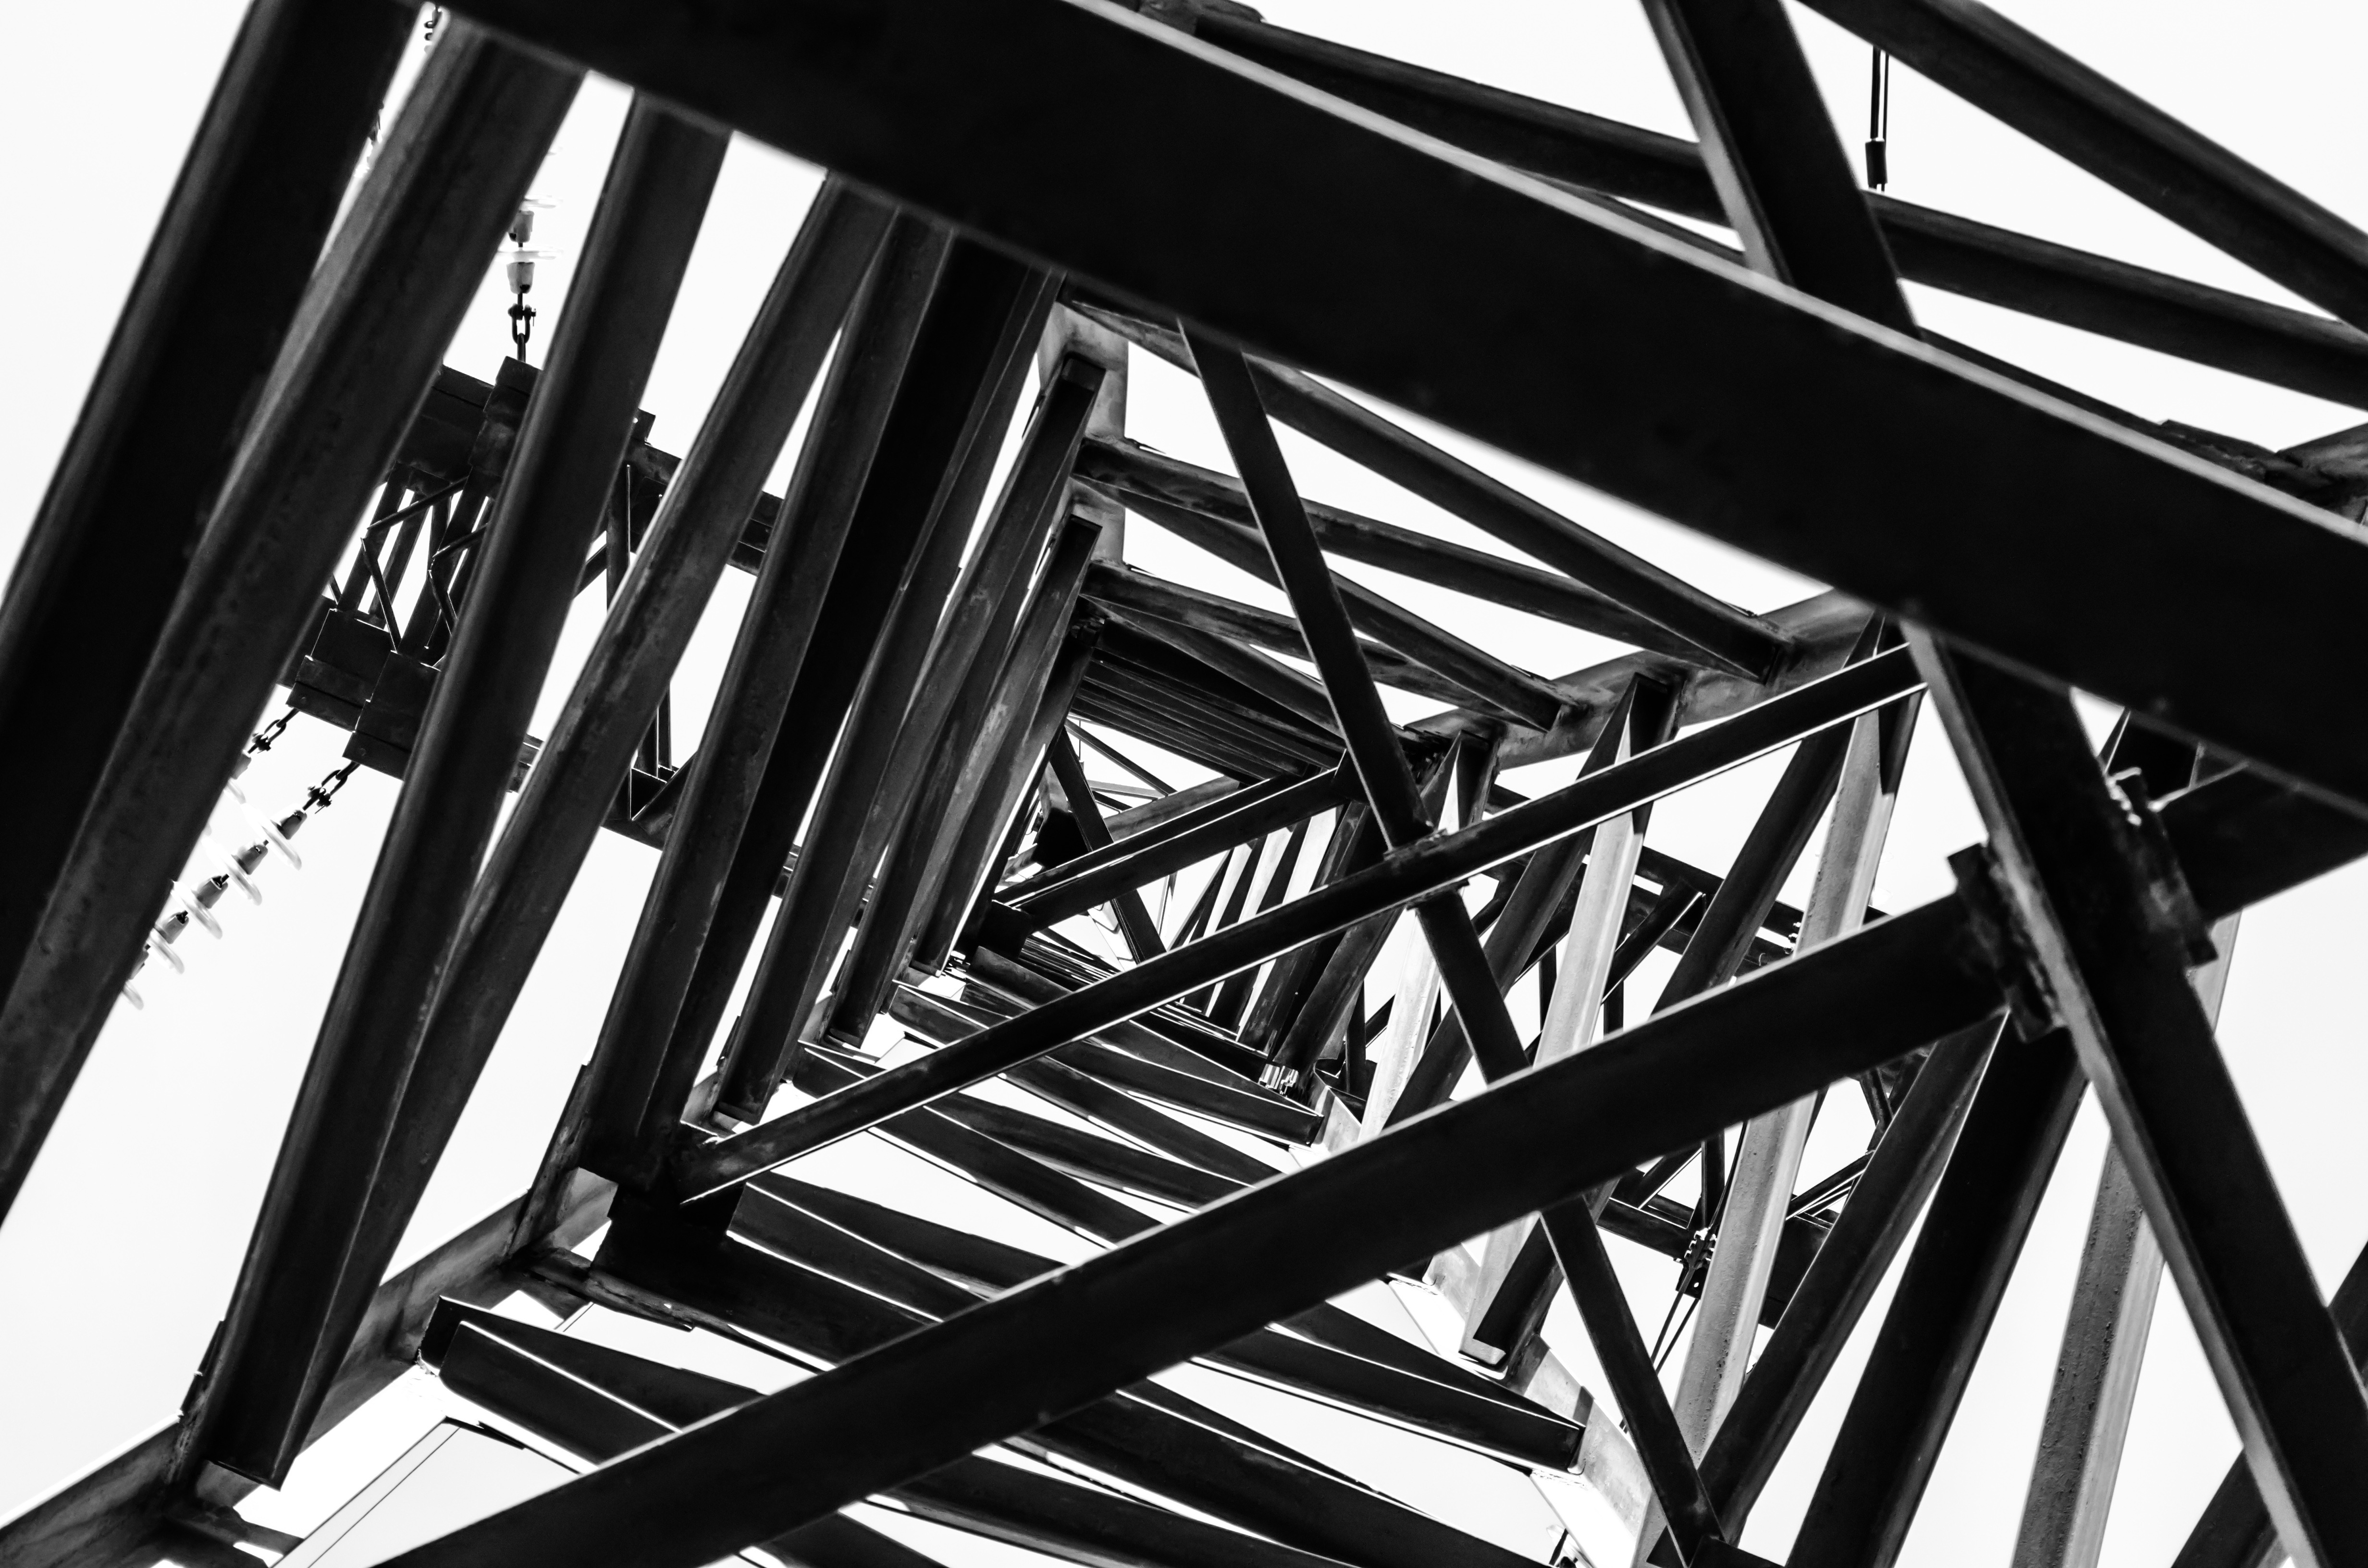
black and white, sky, cable, line, black, electricity, monochrome, energy, design, symmetry, derrick, monochrome photography, high voltage tower